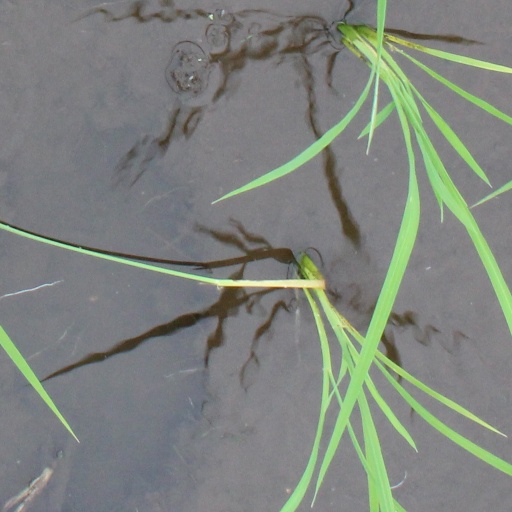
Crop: rice